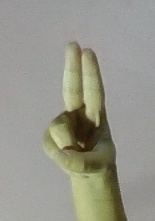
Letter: taa